Head over Heels (2001 film)

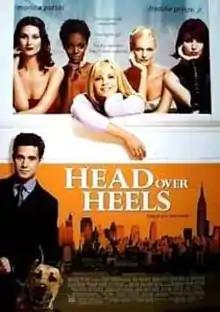
Theatrical release poster

Head over Heels is a 2001 American romantic comedy-thriller film directed by Mark Waters. Starring Monica Potter, Freddie Prinze Jr., Sarah O'Hare, Shalom Harlow, Ivana Miličević, Tomiko Fraser, China Chow and Timothy Olyphant. The film was panned by critics and failed to recover its modest $14 million budget.